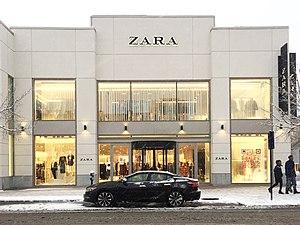
Zara est la principale marque de vêtements de mode pour enfant et pour adultes de la société espagnole Inditex, qui possède aussi les marques Zara Home, Massimo Dutti, Bershka, Pull and Bear, Stradivarius, Kiddy's class, Lefties, Uterqüe, ainsi que Oysho.